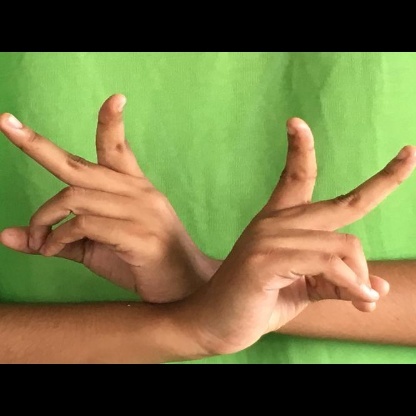
Mudra: Kartariswastika